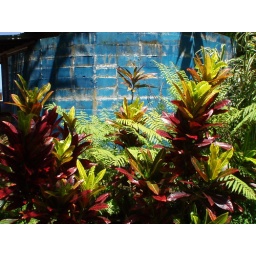
Foliage against blue wall